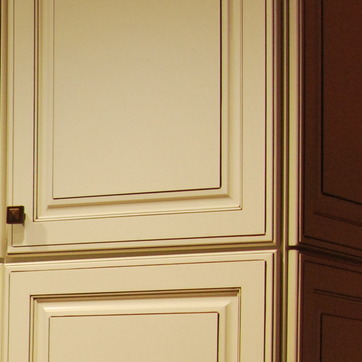
Material: wood